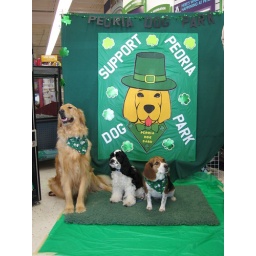
Buddies Murphy, Patches, and Nogie say all kinds of dogs want a fenced dog park in Peoria.